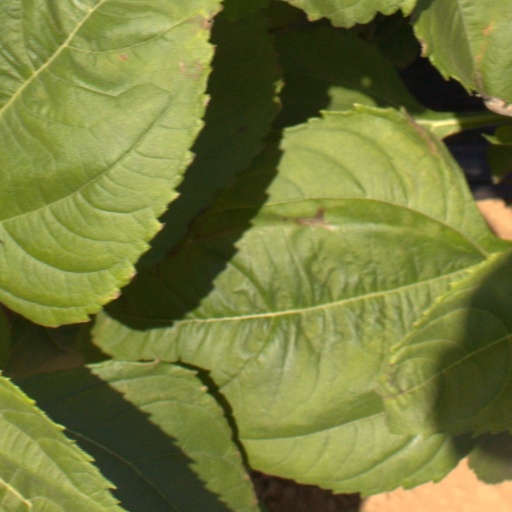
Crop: Jerusalem artichoke